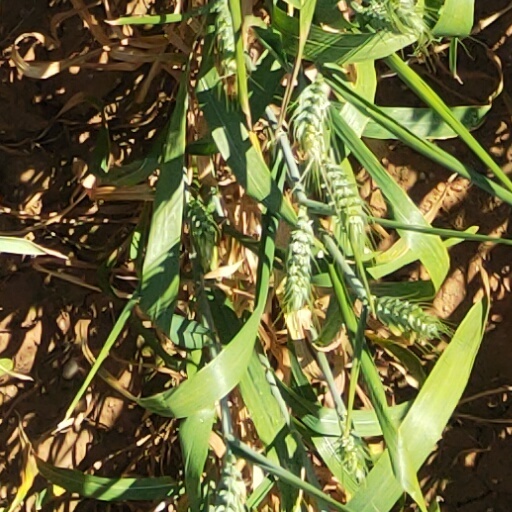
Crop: wheat